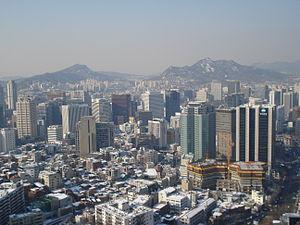
une vue du nord de Séoul. au loin les montagnes du Nord de Séoul.
Les quatre dragons asiatiques ou les « cinq dragons asiatiques », puisque la présence du Japon y est contestée, est une expression qui fait référence à quatre États d'Extrême-Orient à forte croissance industrielle dans la deuxième moitié du XXᵉ siècle : la Corée du Sud, Hong Kong, Singapour et Taïwan. Le Japon peut également y être inclus malgré un rayonnement plus important que les quatre autres dragons. Mis à part dans les textes français, chinois, coréens et japonais, ils sont appelés communément les « quatre tigres asiatiques ». Cependant, ils ne doivent pas être confondus avec les nouveaux Tigres asiatiques, une expression qui concerne la Thaïlande, la Malaisie, l'Indonésie, le Viêt Nam et les Philippines.
Cet article dresse une liste des villes classées par ordre de population.